Banking as a service

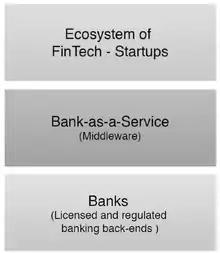
This stack can be used with a licensed bank as foundation, a BaaS as middleware, and an ecosystems of FinTechs on top.

Skinner suggested a 3-layer representation of the BaaS stack. In this stack, the underlying infrastructure-as-a-service is provided by a traditional, licensed and regulated bank. Above this bank would be the centralized middleware layer that Skinner refers to as "bank as a service". Added on to the bank as a service is a group of decomposed banking services consisting of an ecosystem of fintech startups and service providers.